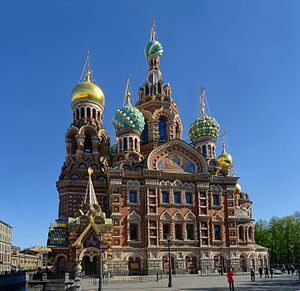
Opstandelseskirken (Sankt Petersborg)
Opstandelseskirken.
Opstandelseskirken er en Katedral i Sankt Petersborg. Den kaldes også Blodskirken, et navn den har fået efter Alexander 2. af Rusland blev myrdet på denne plads 13. marts 1881; kirken blev bygget senere til hans ære. Kirken ligger ved Gribojedovkanalen, ikke langt fra byens hovedgade Nevskij Prospekt.